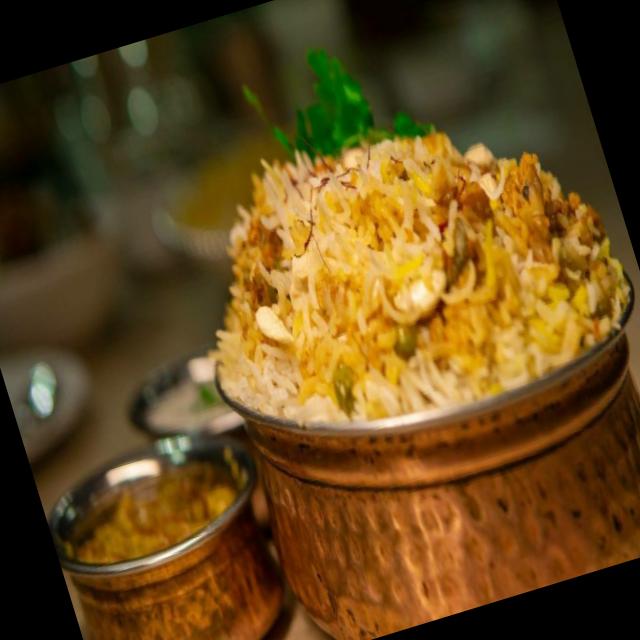
Dish: biryani